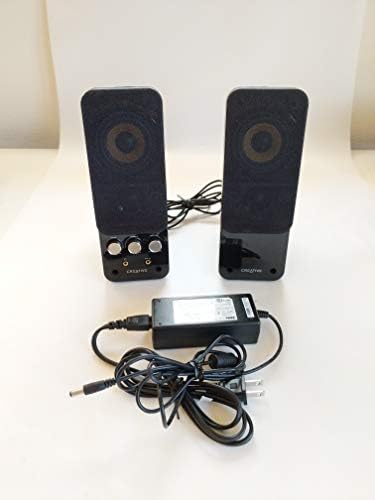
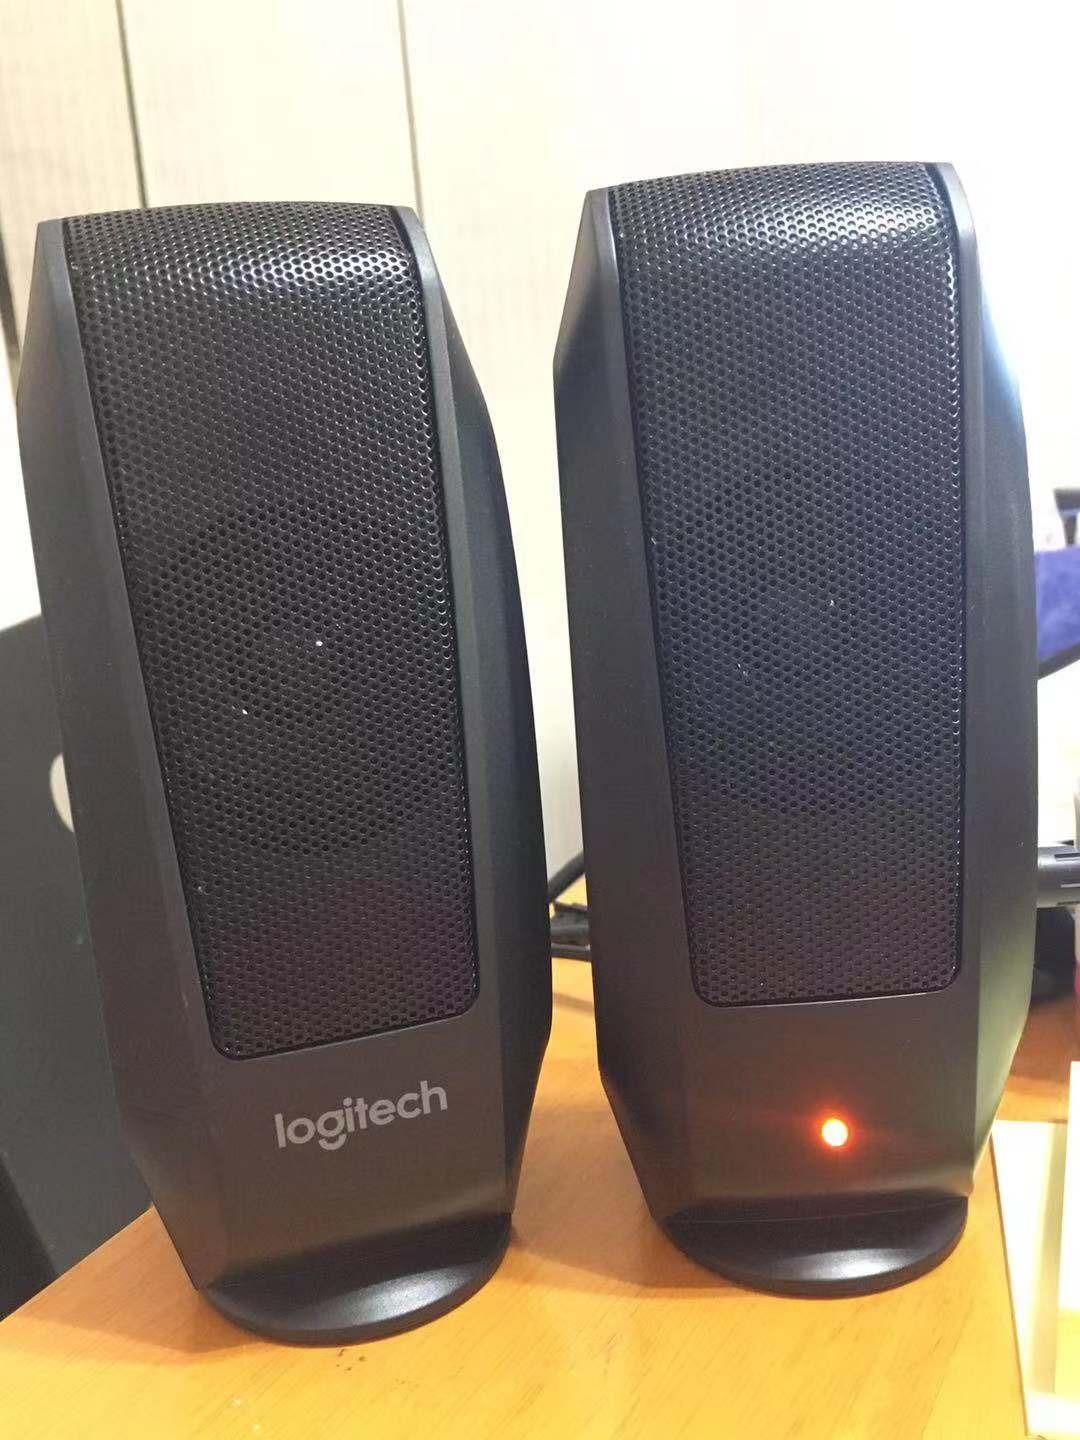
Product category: speaker
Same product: no